Zen Pinball

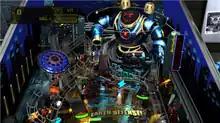
"Zen Pinball" is the first pinball title available for the PlayStation 3.

"Zen Pinball" utilizes the same basic rules as a physical pinball machine, albeit in a virtual environment. As with a traditional pinball machine, the player fires a steel ball onto the playfield using a plunger. Once the ball is in play, the player controls the flippers and can nudge the machine to influence the path of the ball. Each of the game's tables become more complex as the game advances, opening new paths and opportunities.